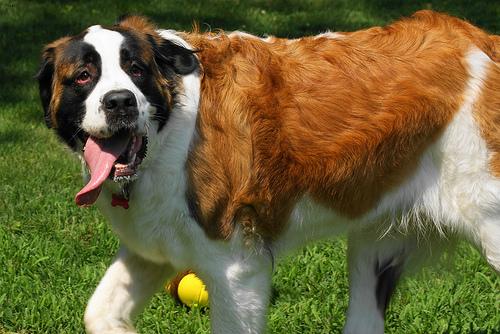
Breed: saint bernard